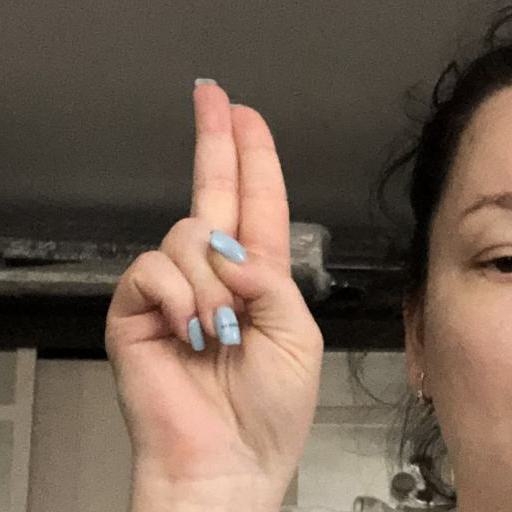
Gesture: two_up